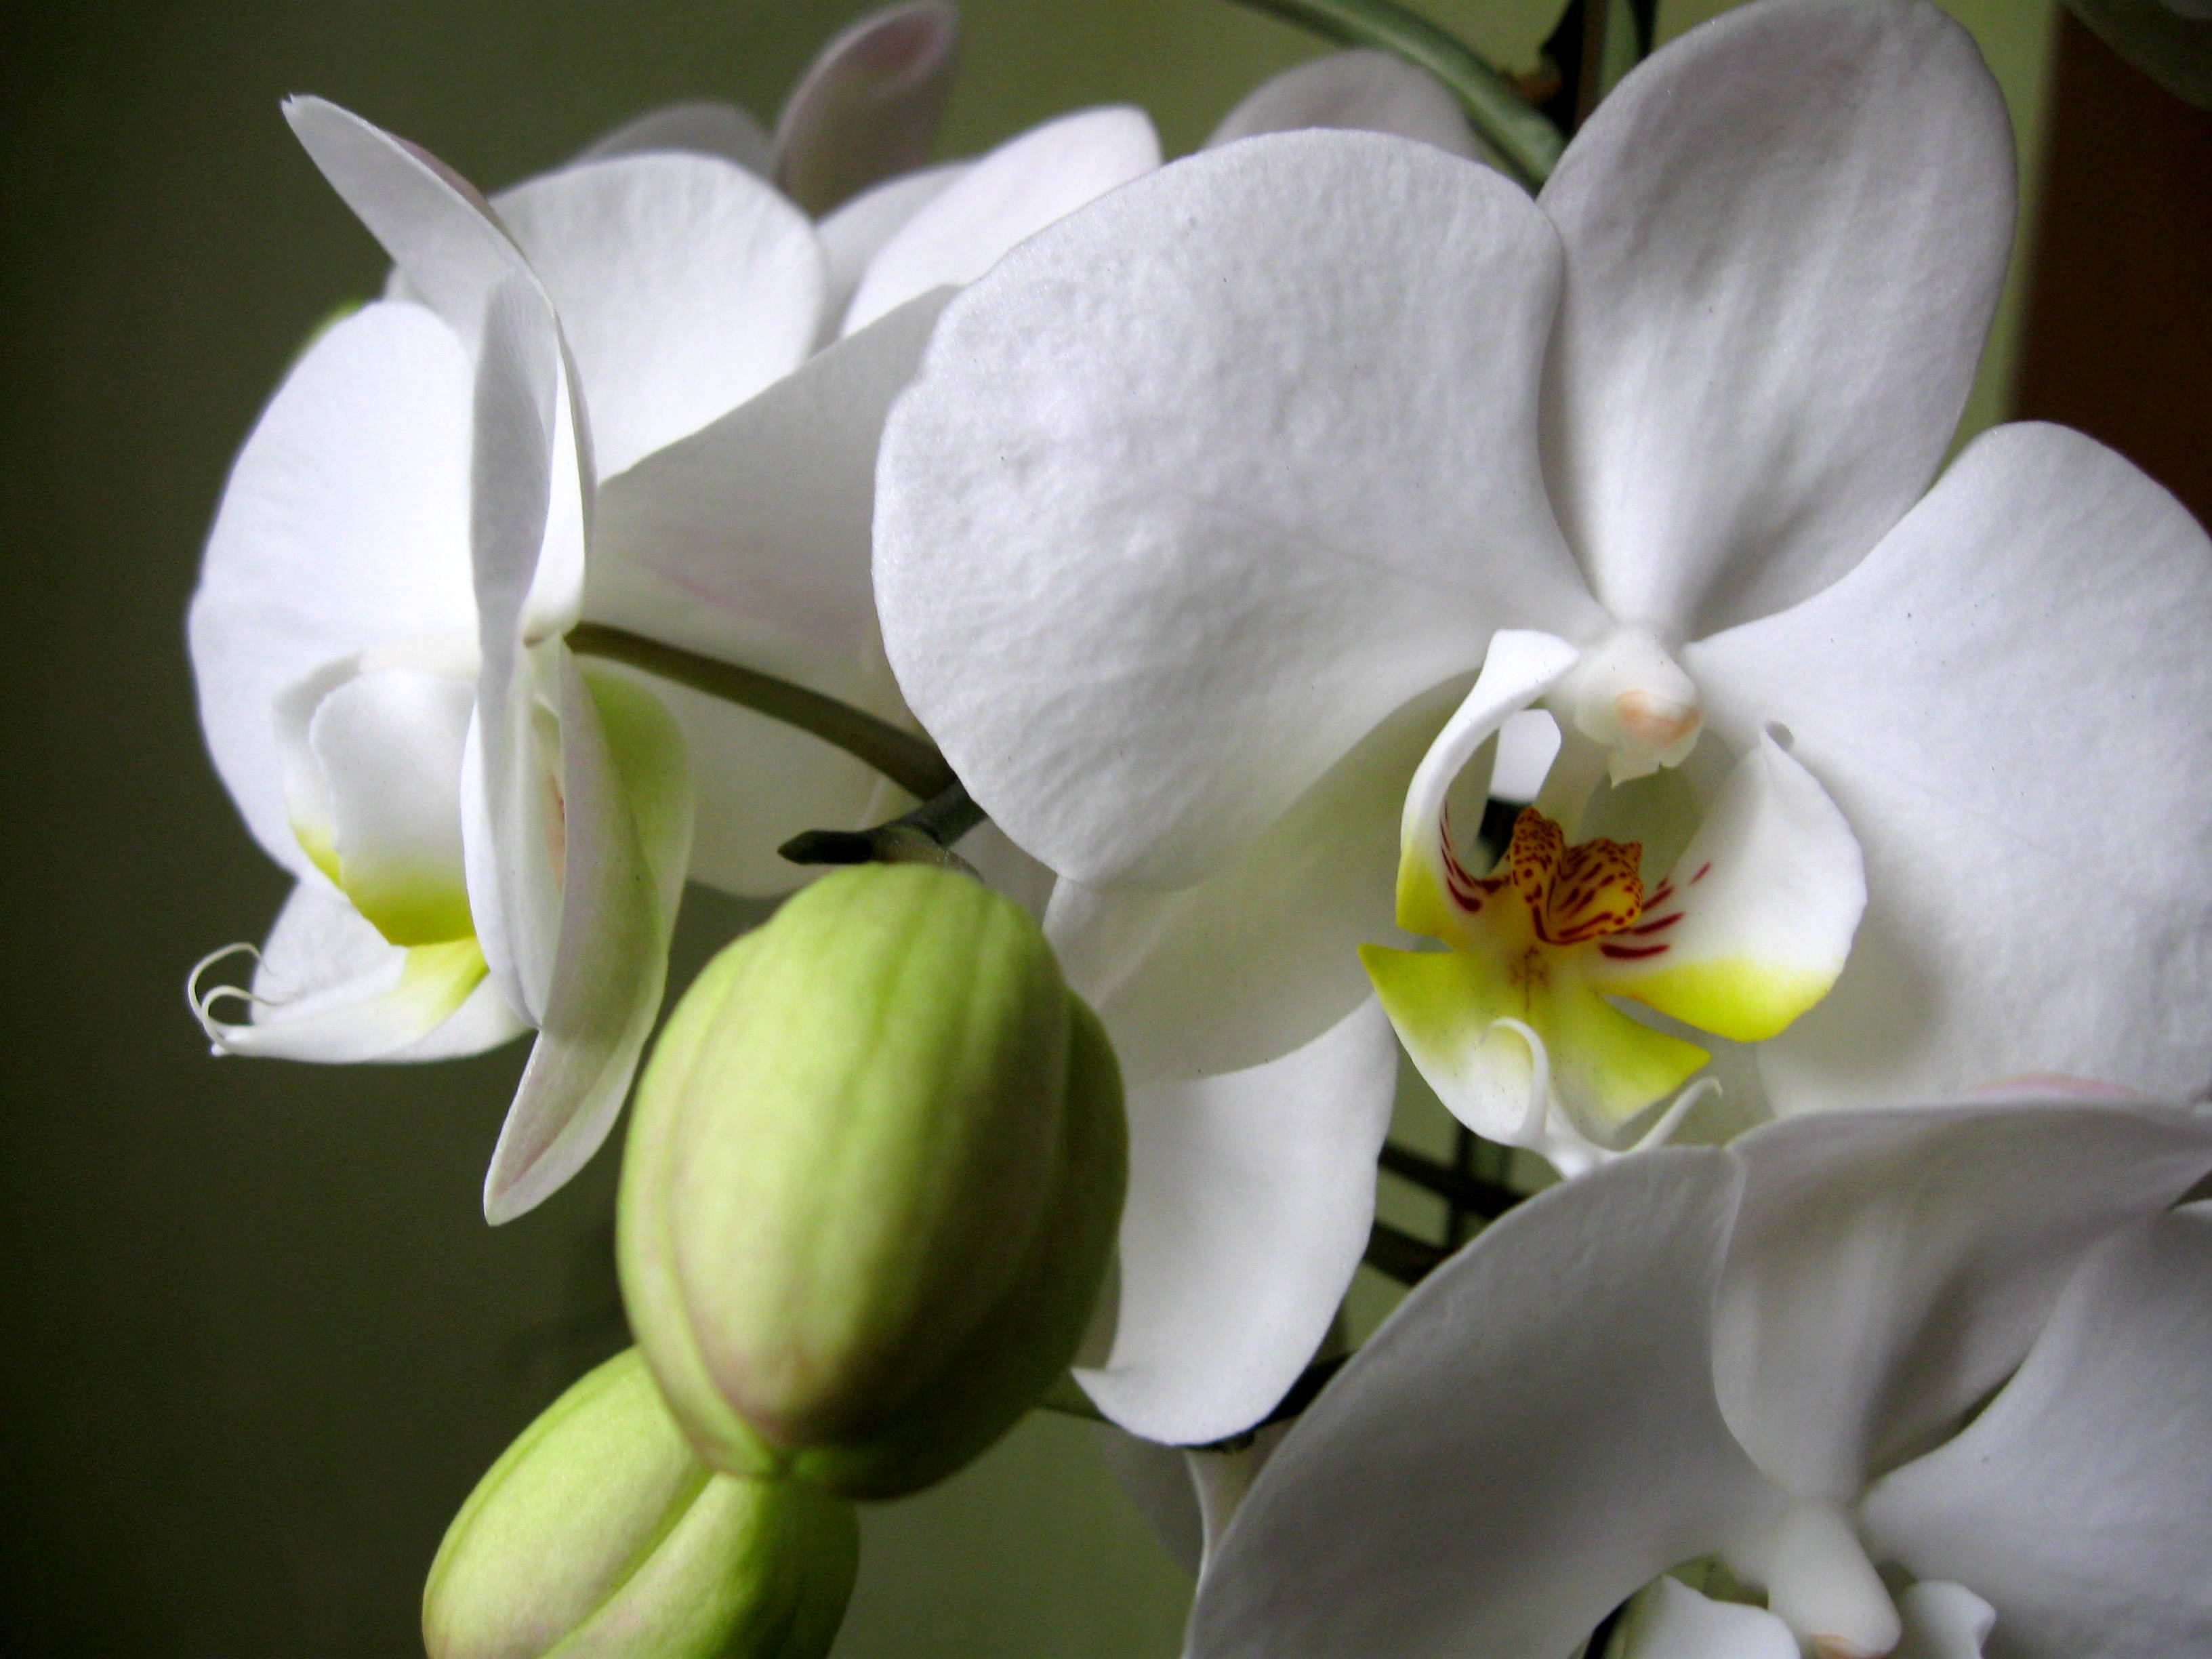
blossom, plant, flower, petal, botany, flora, orchid, orchis, macro photography, flowering plant, the petals, flower buds, cattleya, dendrobium, land plant, moth orchid, christmas orchid, phalaenopsis equestris